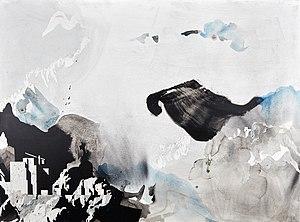
Encres et pigments sur toile.
Olivier Catté est un artiste contemporain français qui vit et travaille à Rouen. Il est diplômé délivré par l'Institut d'Arts Visuels d'Orléans en 1981et expose en France et à l'étranger depuis.